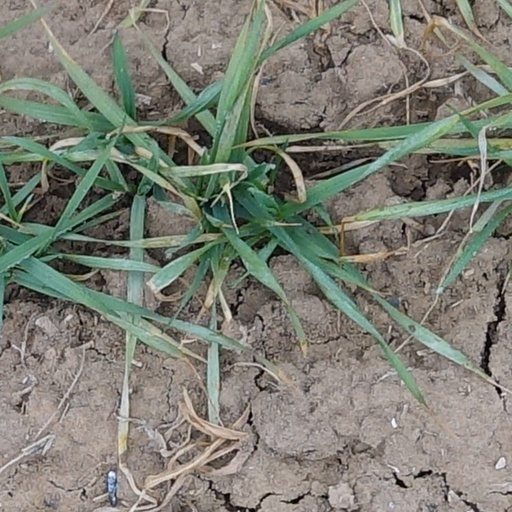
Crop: wheat